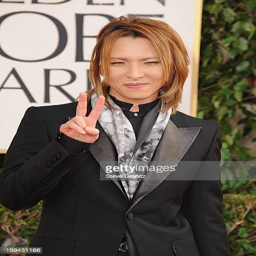
heavy metal artist arrives at awards held